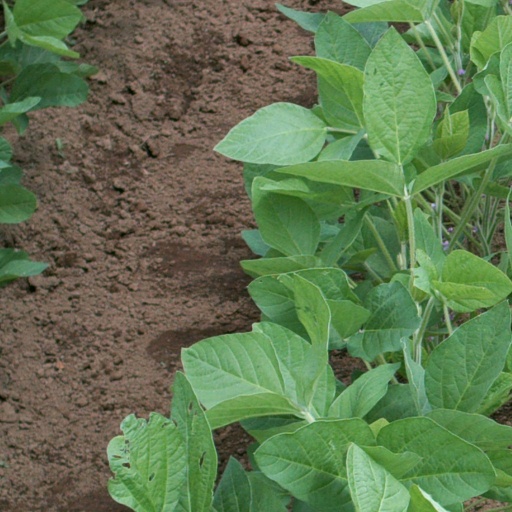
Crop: soybean